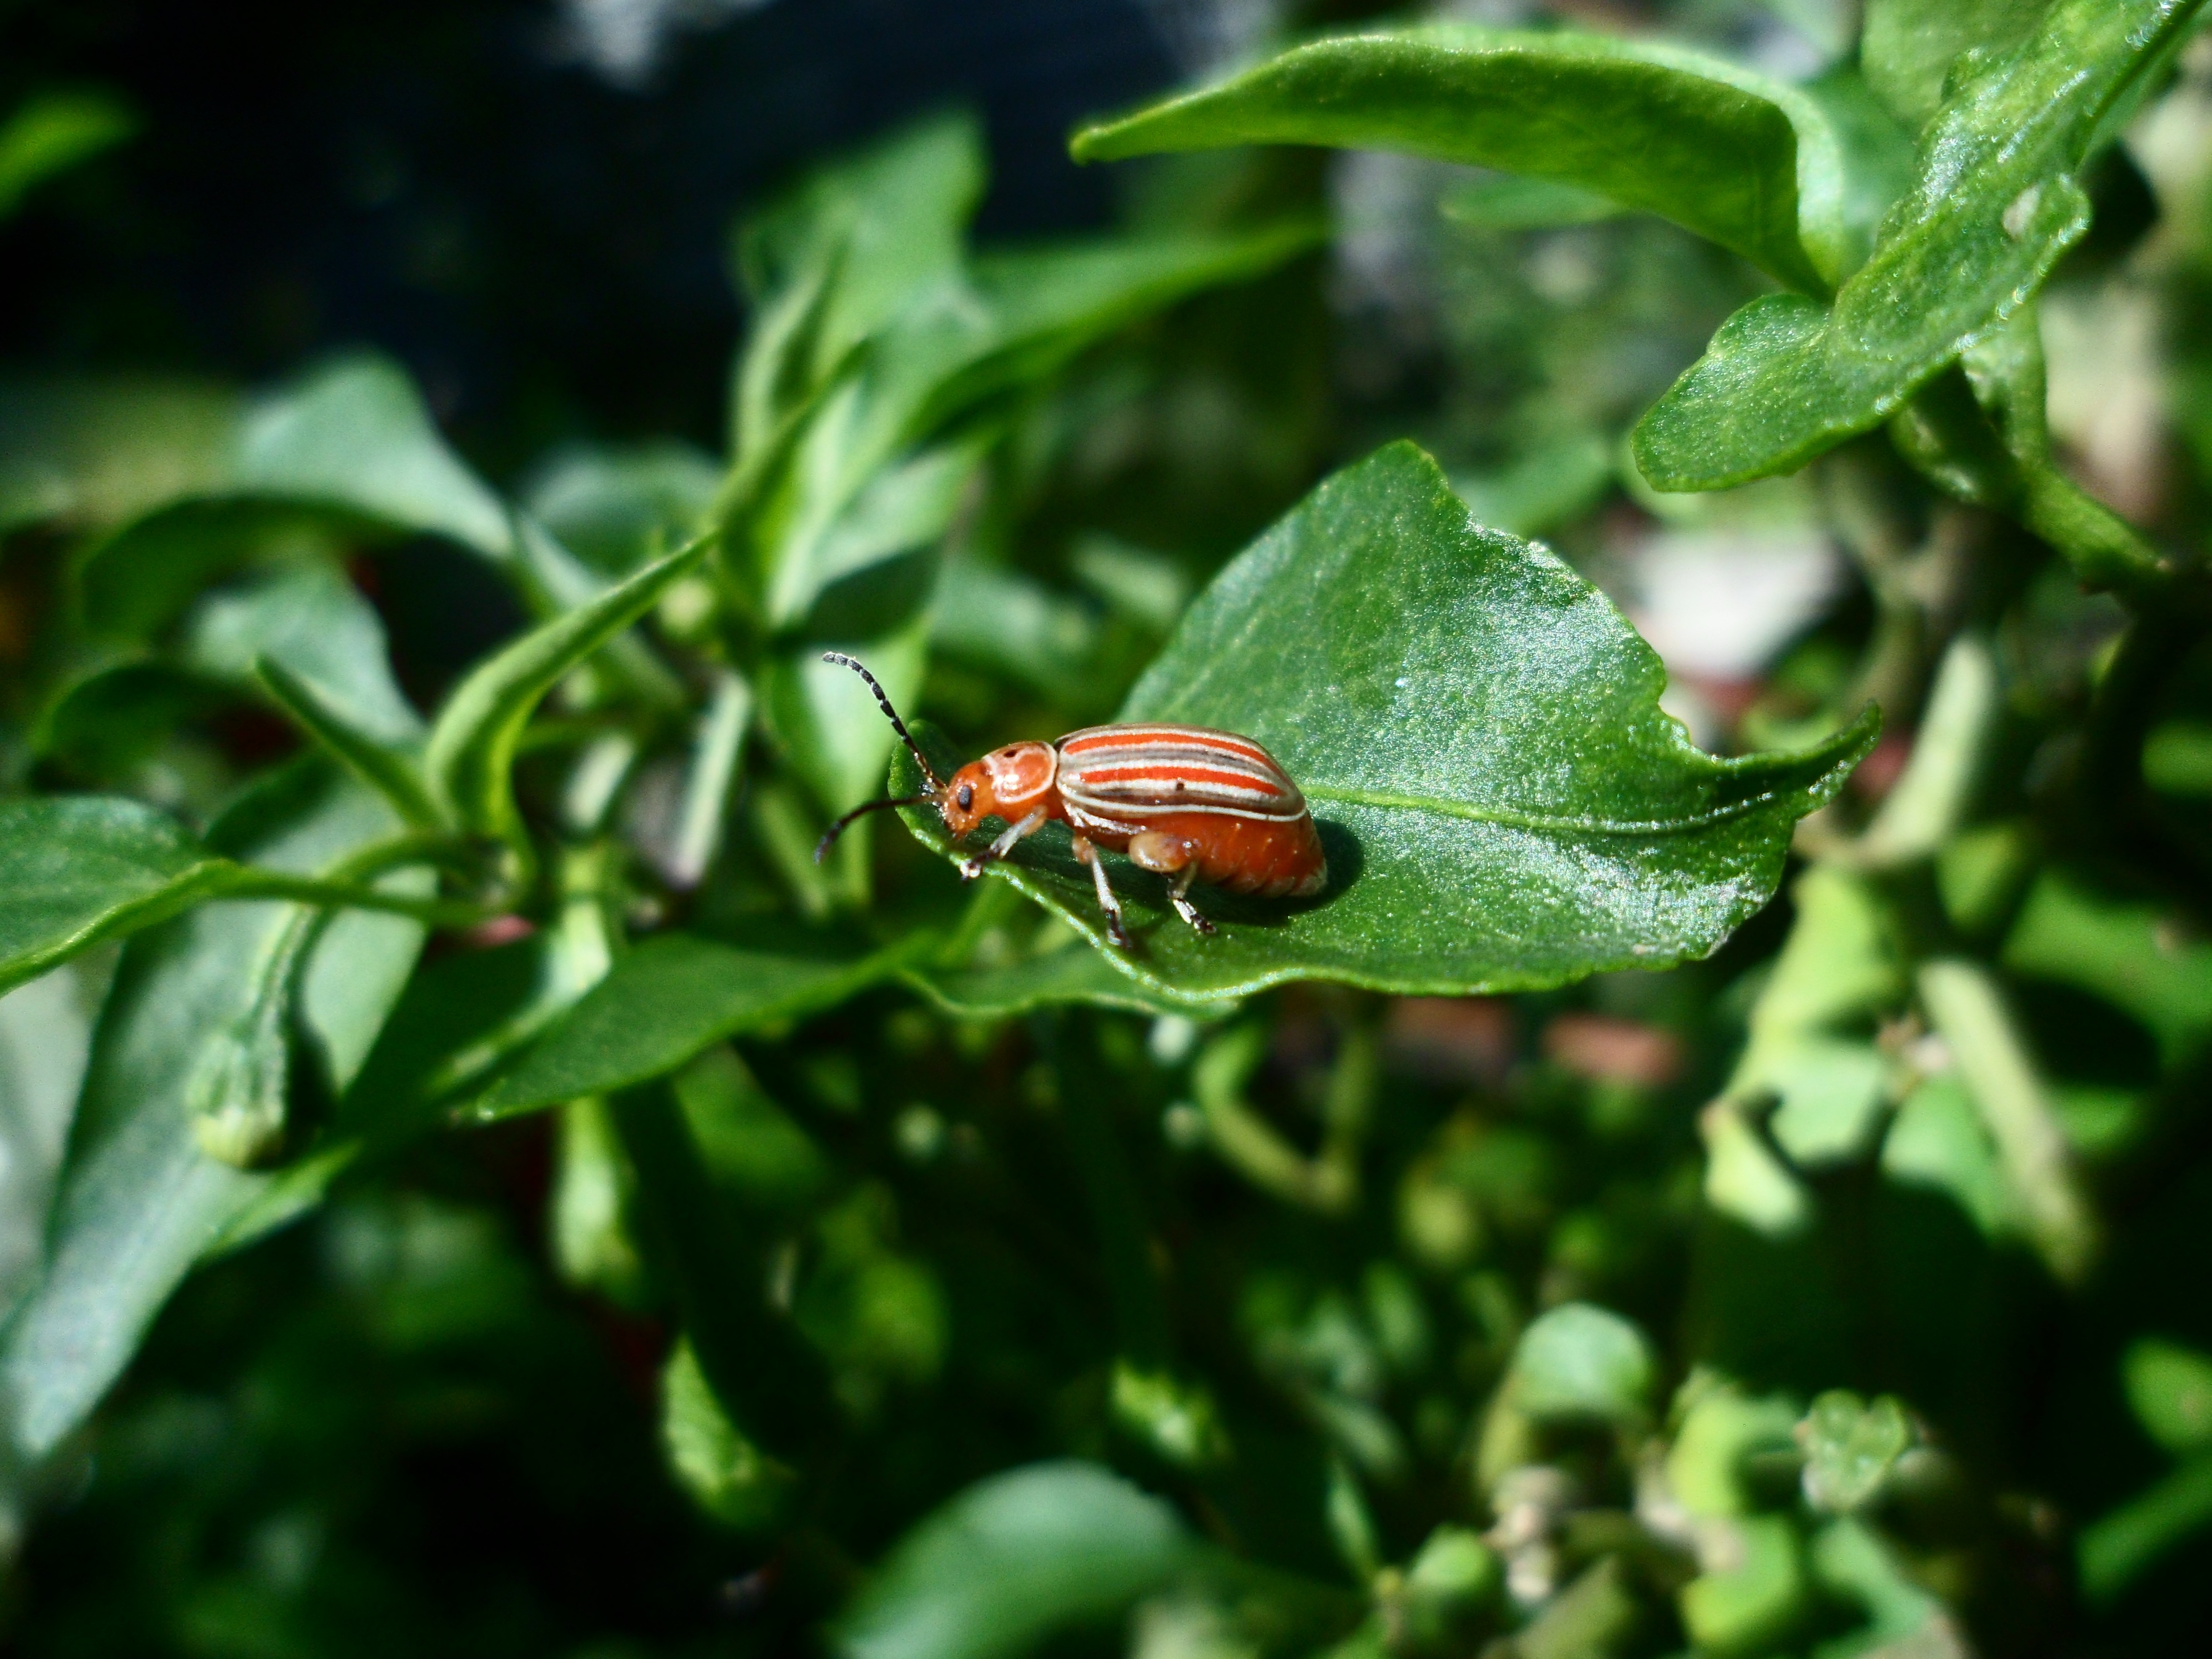
leaf, flower, animal, green, insect, macro, small, ladybug, botany, fauna, invertebrate, beetle, macro photography, leaf beetle